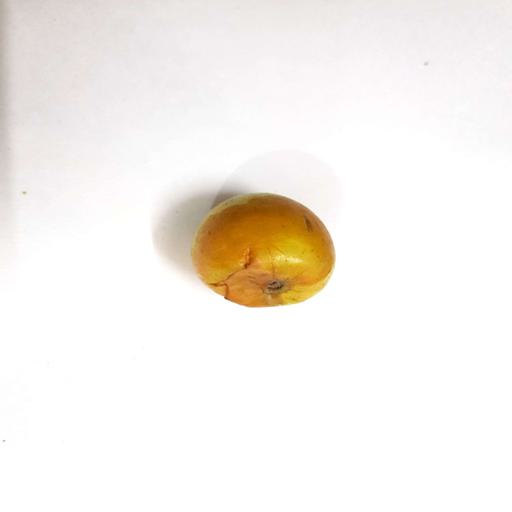
Label: bruised